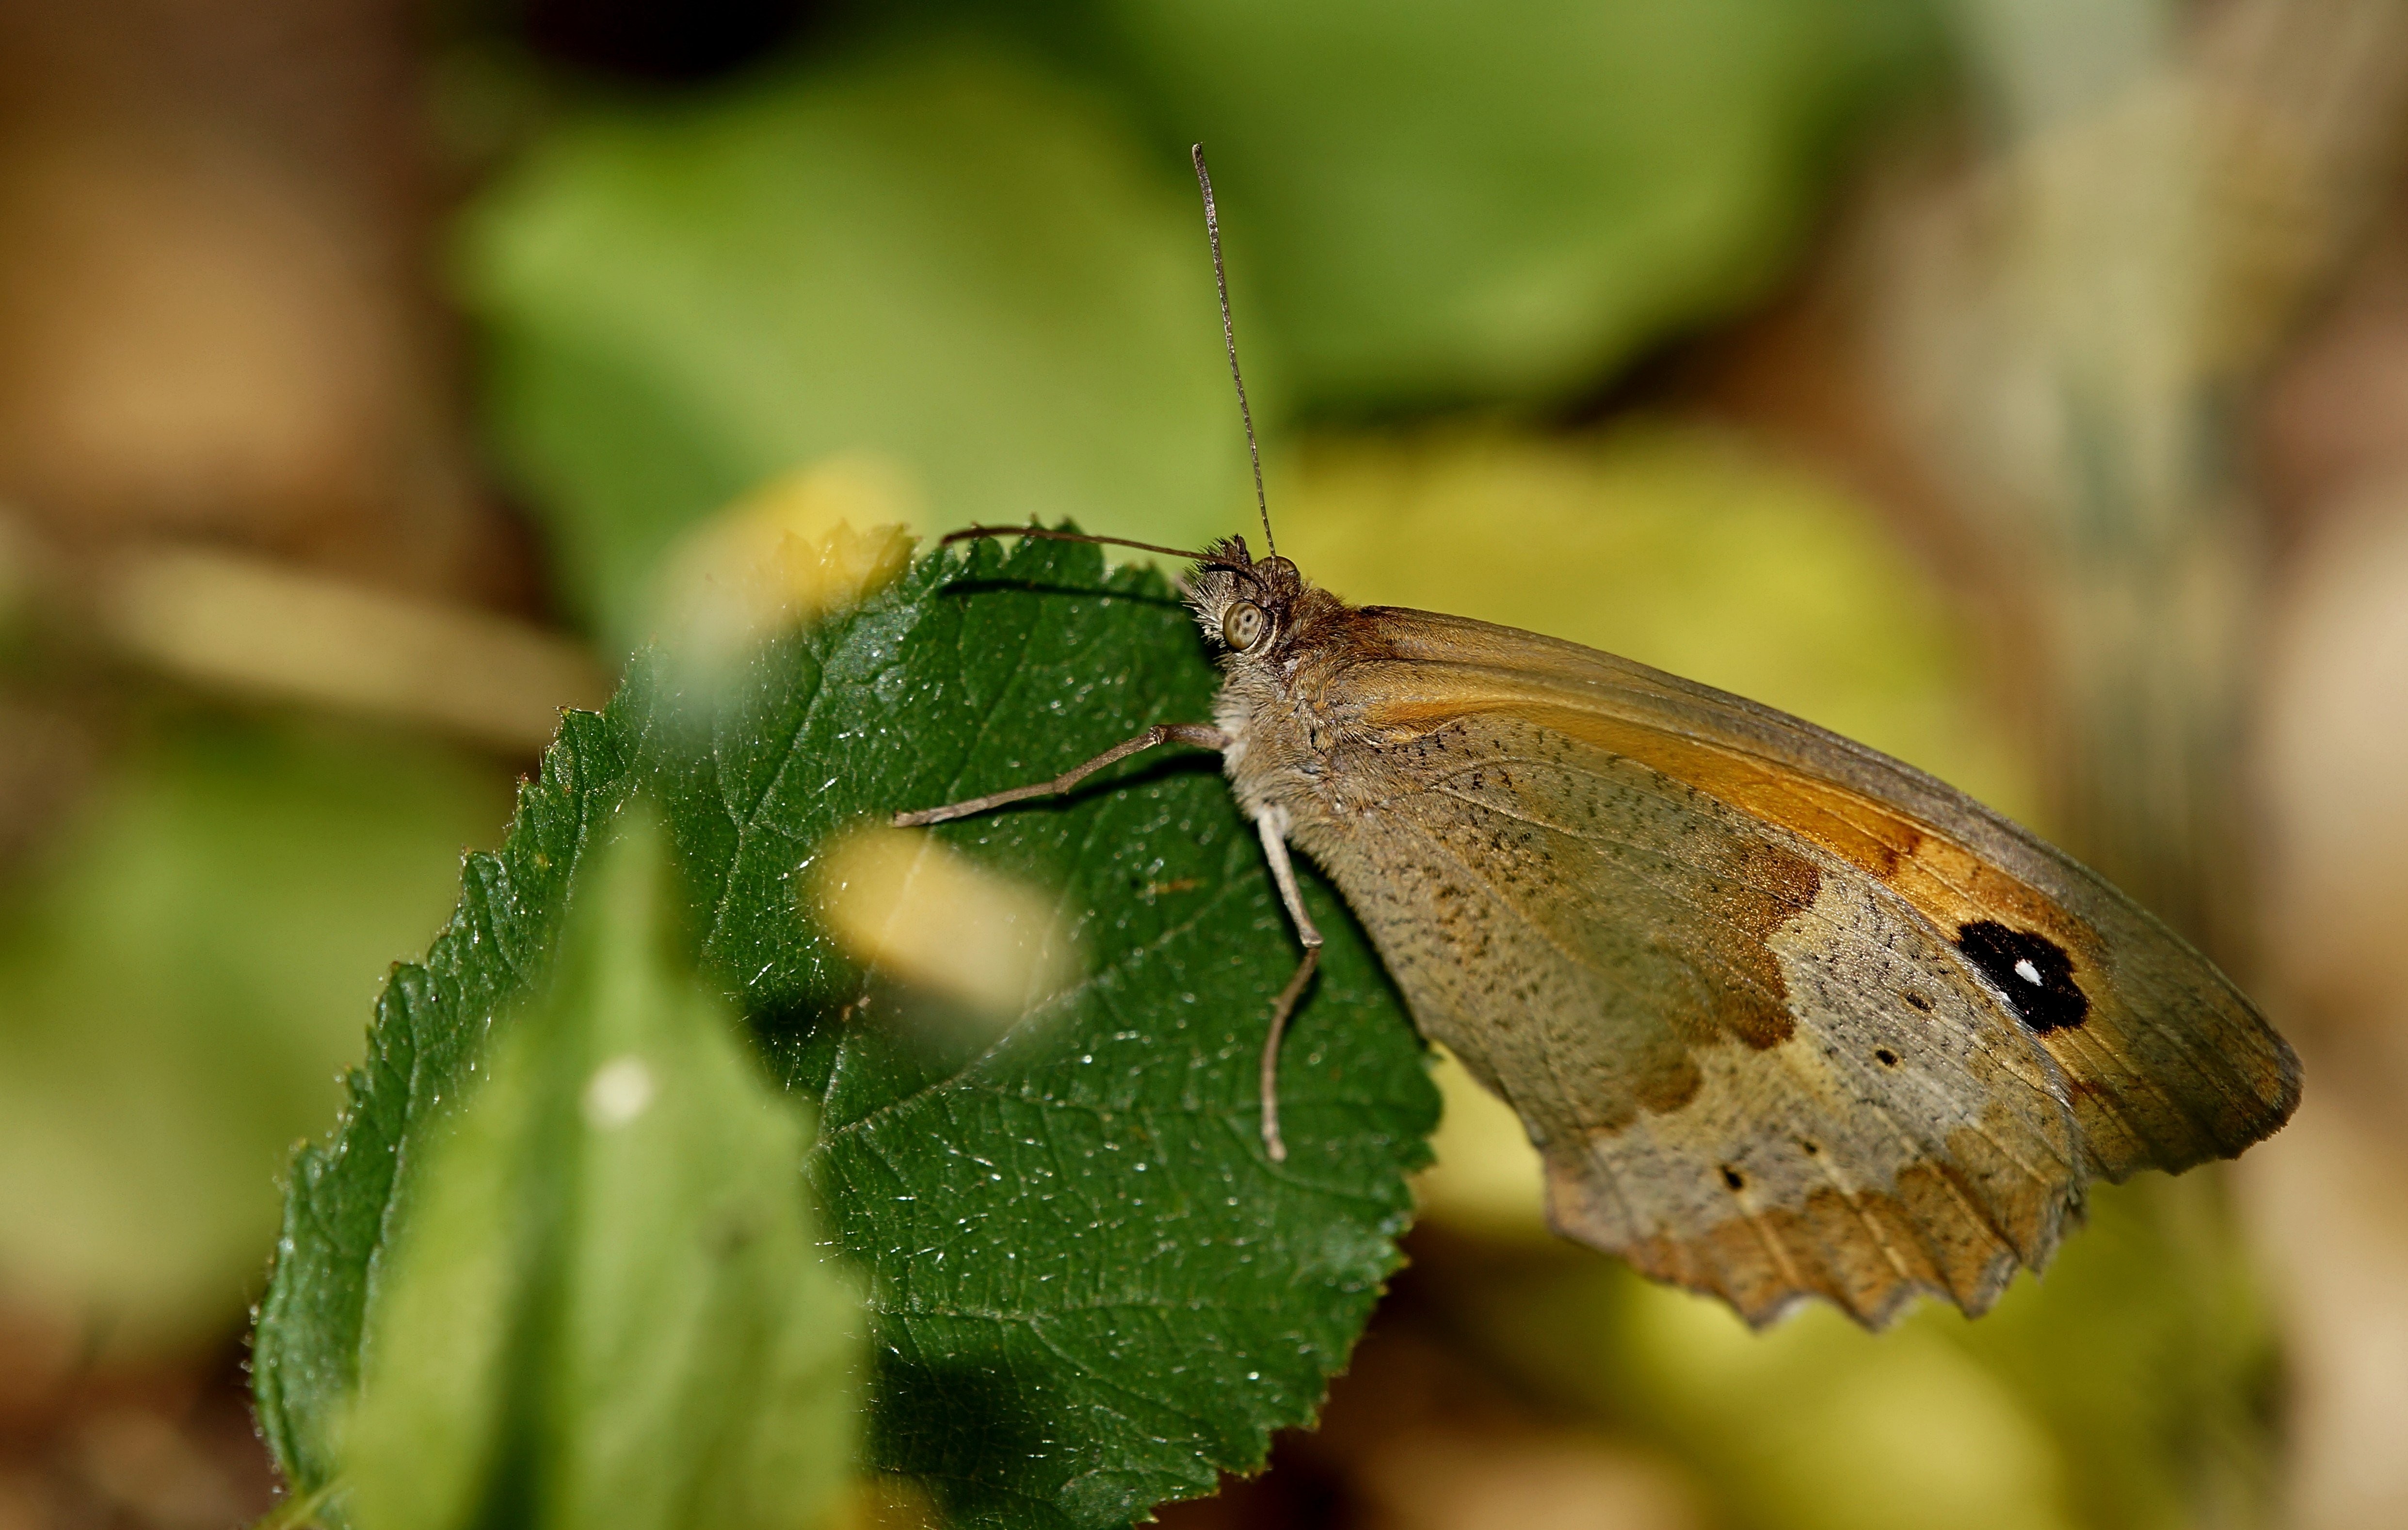
nature, photography, leaf, flower, photo, wildlife, green, insect, macro, moth, butterfly, flora, fauna, invertebrate, close up, animals, naturaleza, butterflies, a77, pieridae, g, ggl1, gaby1, xovesphoto, animales, mariposas, sonya77, gphoto, gabrielcorua, xelodegalicia, sonya77v, tamron180mmmacro, macro photography, arthropod, pollinator, moths and butterflies, lycaenid, brush footed butterfly, colias